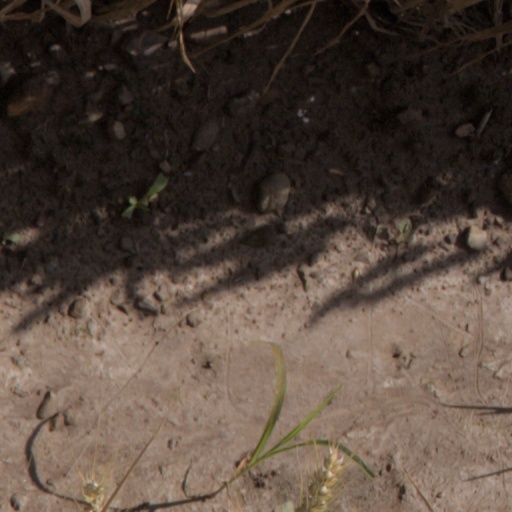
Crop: wheat